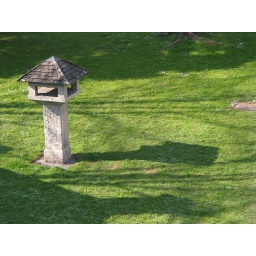
A bird house in the Mirabellgarten